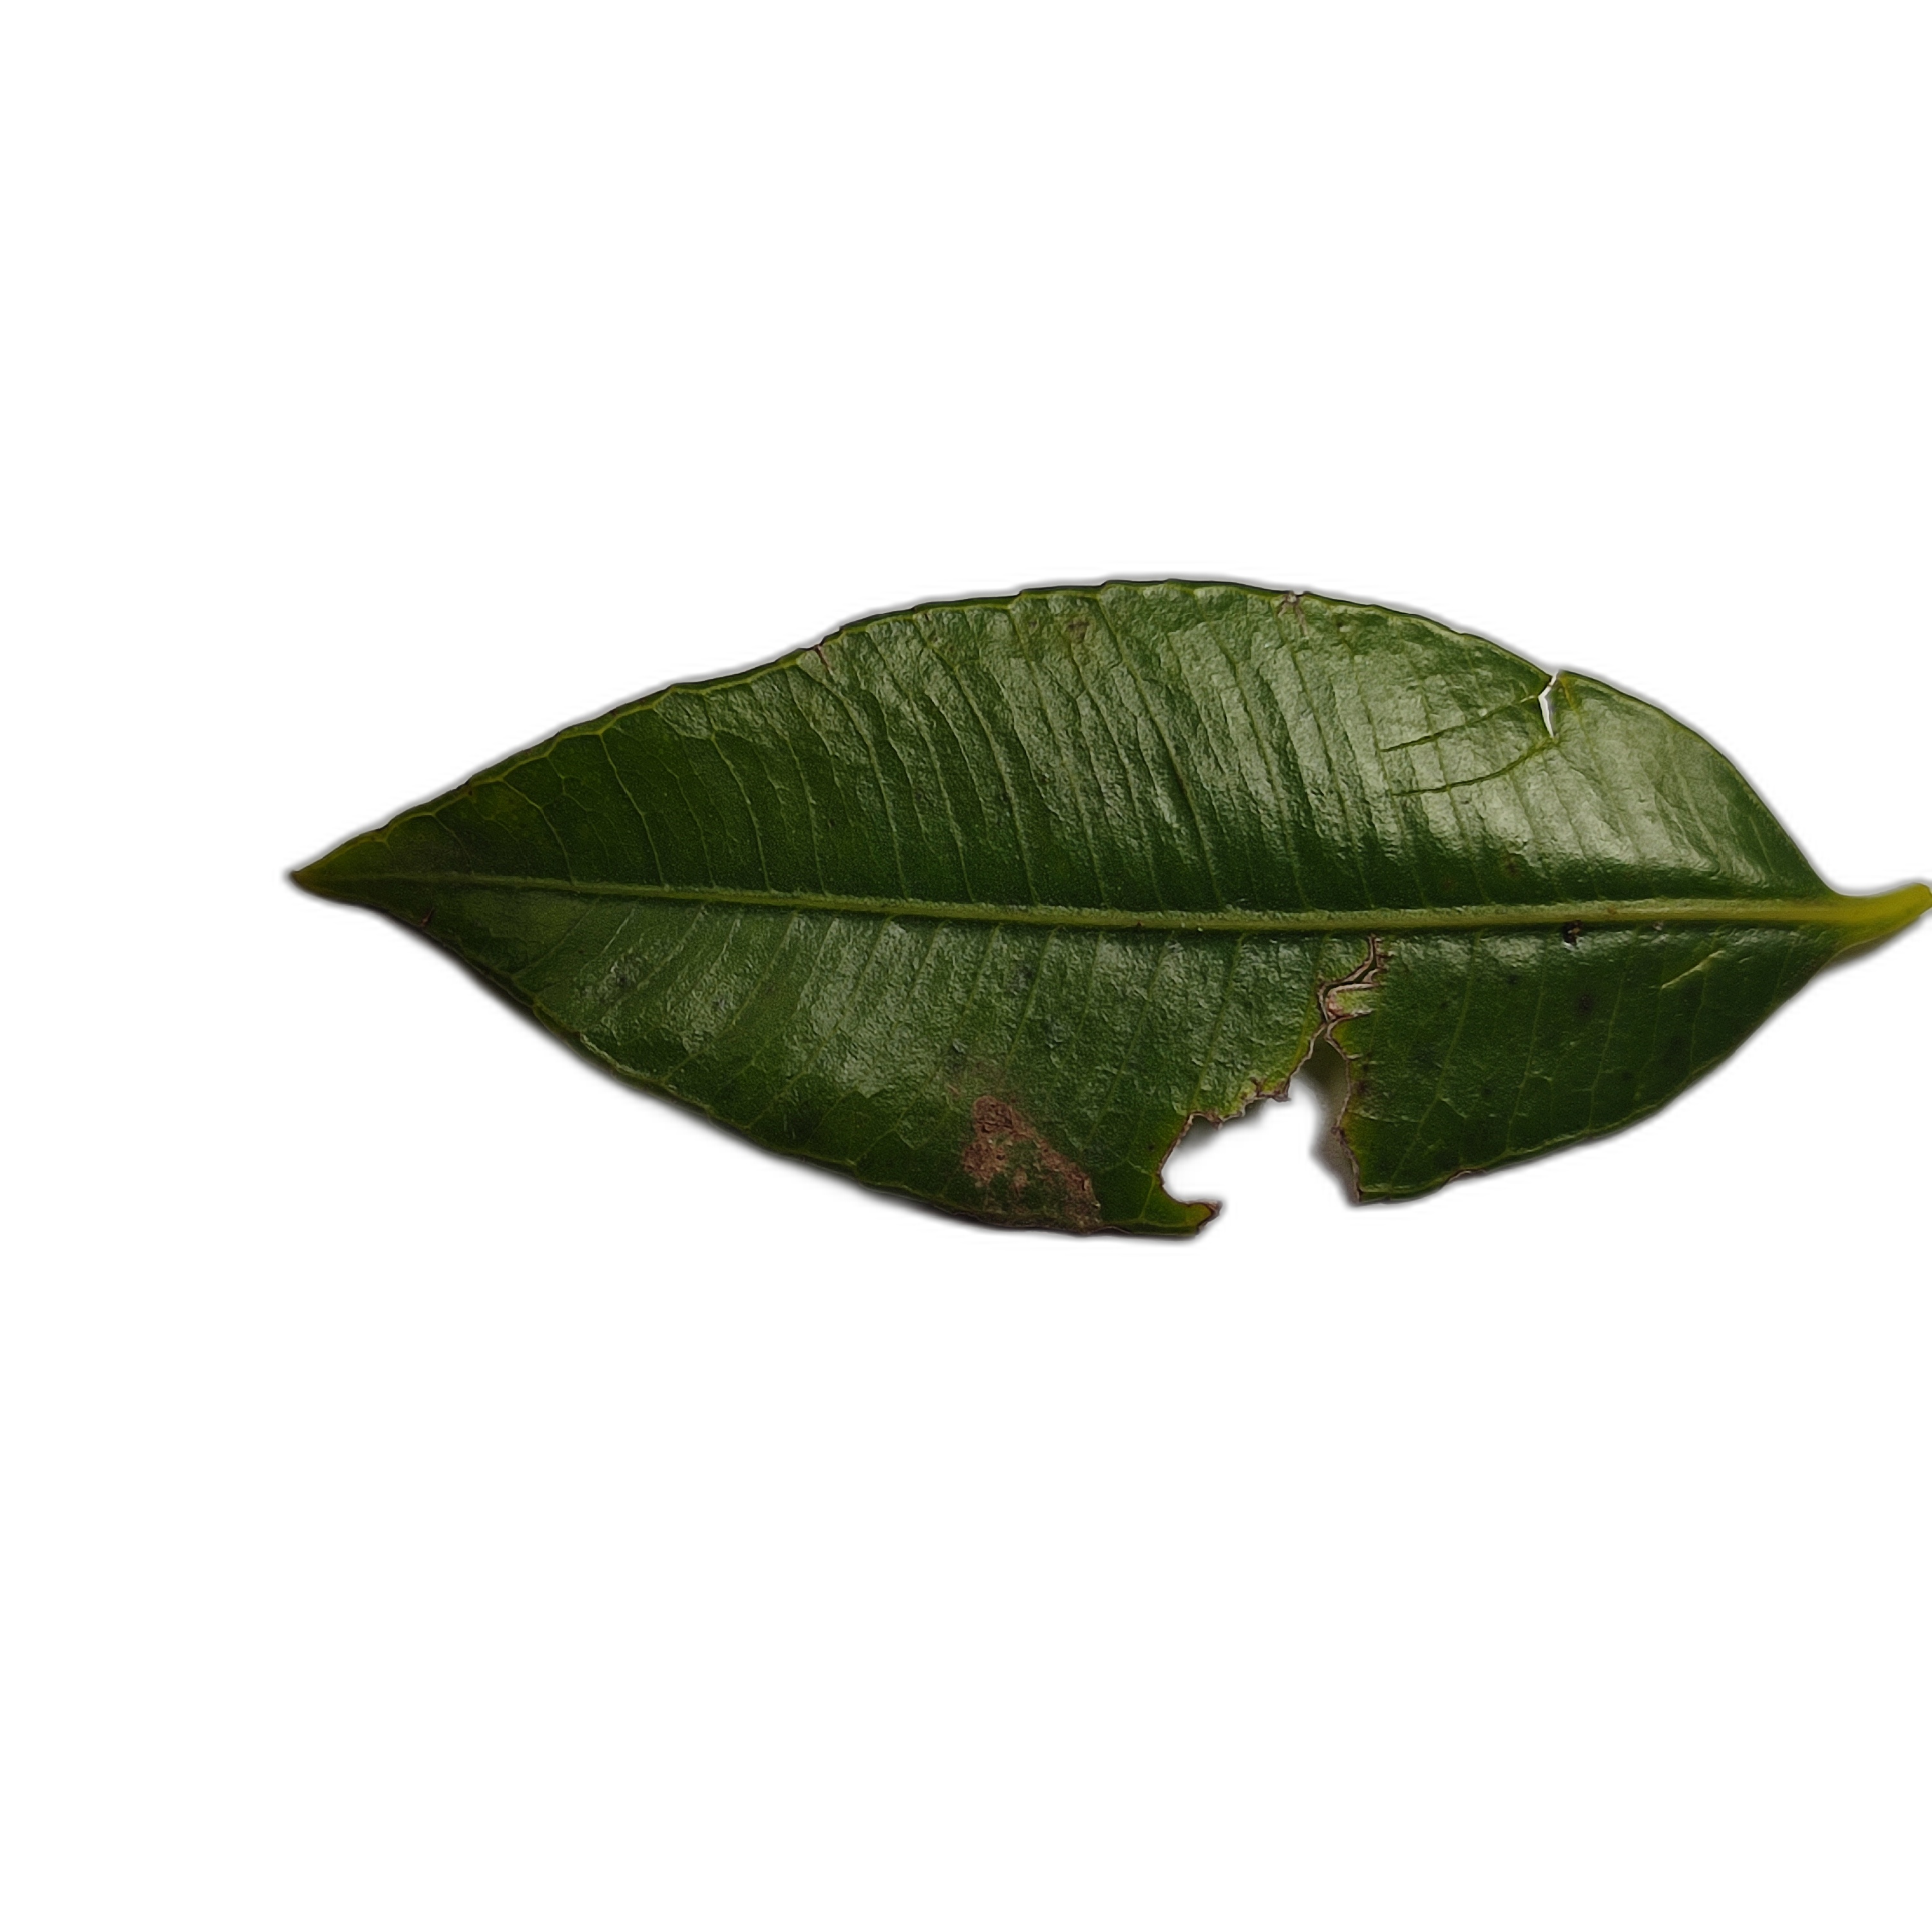
Label: not_healthy